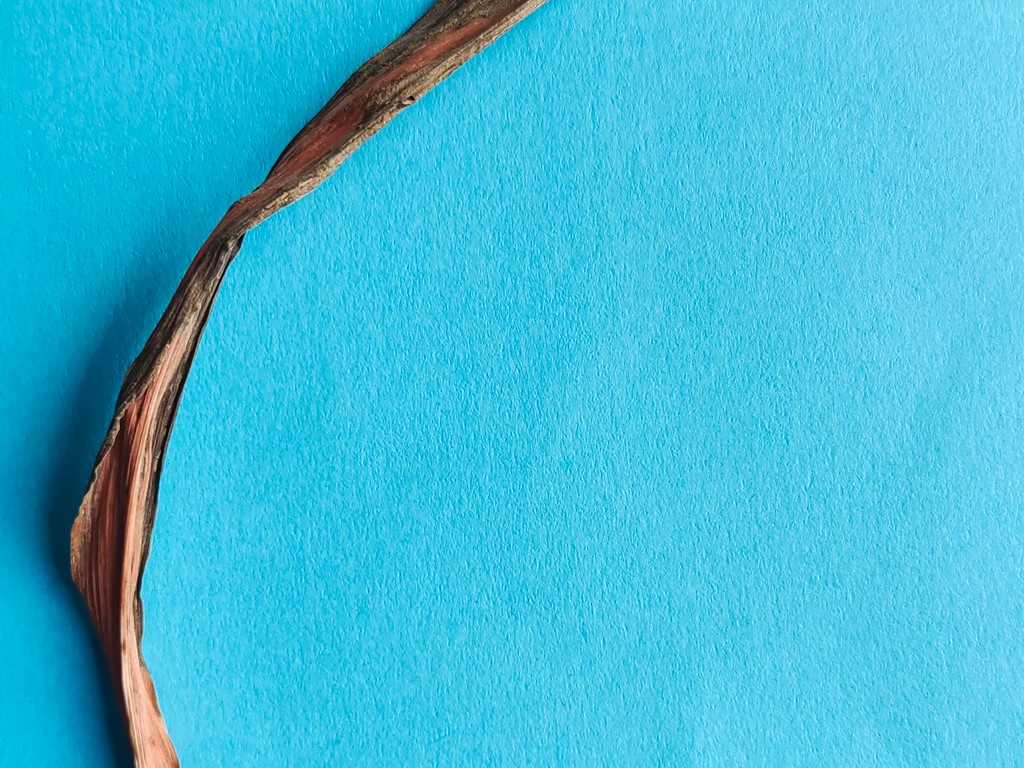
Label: Dried